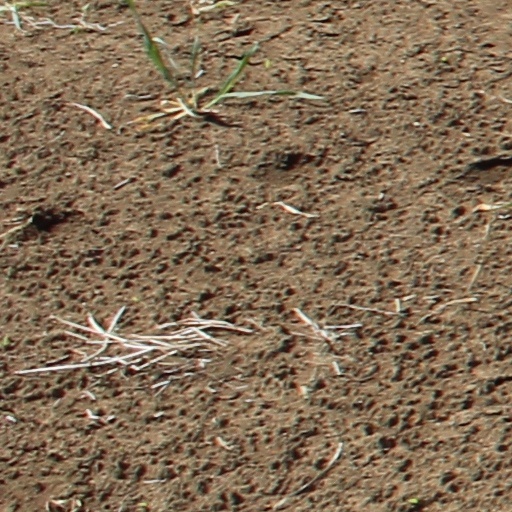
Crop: wheat